Crowle North railway station

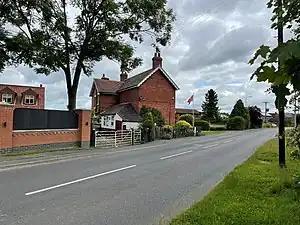
Crowle North station house in 2022

Crowle North railway station, officially known as Crowle railway station, was a station that served the market town of Crowle, on the Isle of Axholme in Lincolnshire, England on the Axholme Joint Railway. The North designation was used to avoid confusion with Crowle railway station on a neighbouring line.